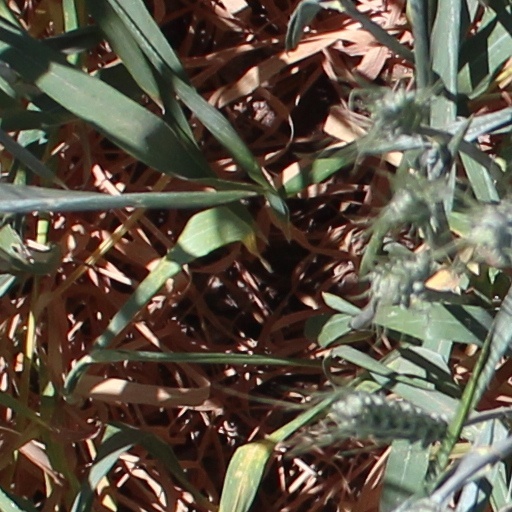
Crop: wheat